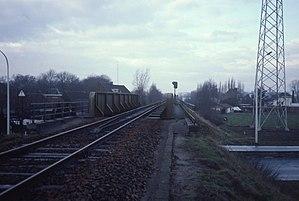
La ligne 58, de Y Est Triangle Ledeberg à Eeklo, est une ligne ferroviaire belge du réseau de la Société nationale des chemins de fer belges. Elle est prolongée par le tronçon d'Eeklo à Maldegem qui n'est ouvert qu'à une exploitation touristique. Après Maldegem, cette ligne continuait autrefois jusqu'à Bruges, mais ce tronçon est déferré et en partie transformé en chemin pédestre et cyclable.